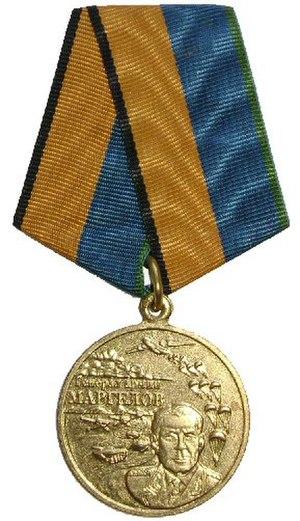
Médaille du Ministère de la Défense de la Fédération Russe. Médaille ""Général d'Armée Margelov"". Instaurée le 5 mai 2005 sur l'Ordre ministérielle 182. Décernée aux soldats qui ont servi avec distinction dans les unités aéroportées pour 15 ans ou plus s’ils ont préalablement reçu la décoration «Pour Mérite» des troupes aéroportées, ainsi que les membres du personnel civil des troupes aéroportées qui ont servi fidèlement pour plus de 20 ans . Peut aussi être décernée aux anciens combattants des troupes aéroportées, dans la réserve ou à la retraite qui ont servi pour 25 ans ou plus, ainsi qu’au personnel militaire et civil des Forces armées de la Fédération Russe pour contributions personnelles au renforcement et au développement des troupes aéroportées. Русский: Медаль Министерства обороны РФ ""Генерал армии Маргелов"". Учреждена приказом Министра обороны РФ № 182 от 6.05.2005 г. Медалью награждаются военнослужащие, проходящие службу в Воздушно-десантных войсках, за добросовестную службу в течение 15 лет и более в календарном исчислении при условии награждения знаком отличия военнослужащих Воздушно-десантных войск «За заслуги», а также лица гражданского персонала Воздушно-десантных войск, добросовестно проработавшие в Воздушно-десантных войсках более 20 лет. Медалью могут награждаться ветераны Воздушно-десантных войск, находящиеся в запасе или отставке и имеющие выслугу 25 лет и более в календарном исчислении, а также военнослужащие и лица гражданского персонала Вооруженных Сил Российской Федерации за личный вклад в укрепление и развитие Воздушно-десантных войск."
Le ministère de la Défense de la fédération de Russie a son propre système complexe de décorations et médailles. Ce système de reconnaissance comprend non seulement des décorations communes à toutes les forces armées, mais aussi certaines qui sont spécifiques à un service ou sous-département. Toutes les décorations et médailles mentionnées ci-dessous furent approuvées par arrêté du ministre de la défense. Les numéros et dates de ces arrêtés ministériels apparaissent dans cet article aux fins de références rapides dans le but de faciliter toutes recherches supplémentaires. Les décorations et médailles avec plus d’un numéro d’arrêté signifient des amendements ultérieurs aux critères.